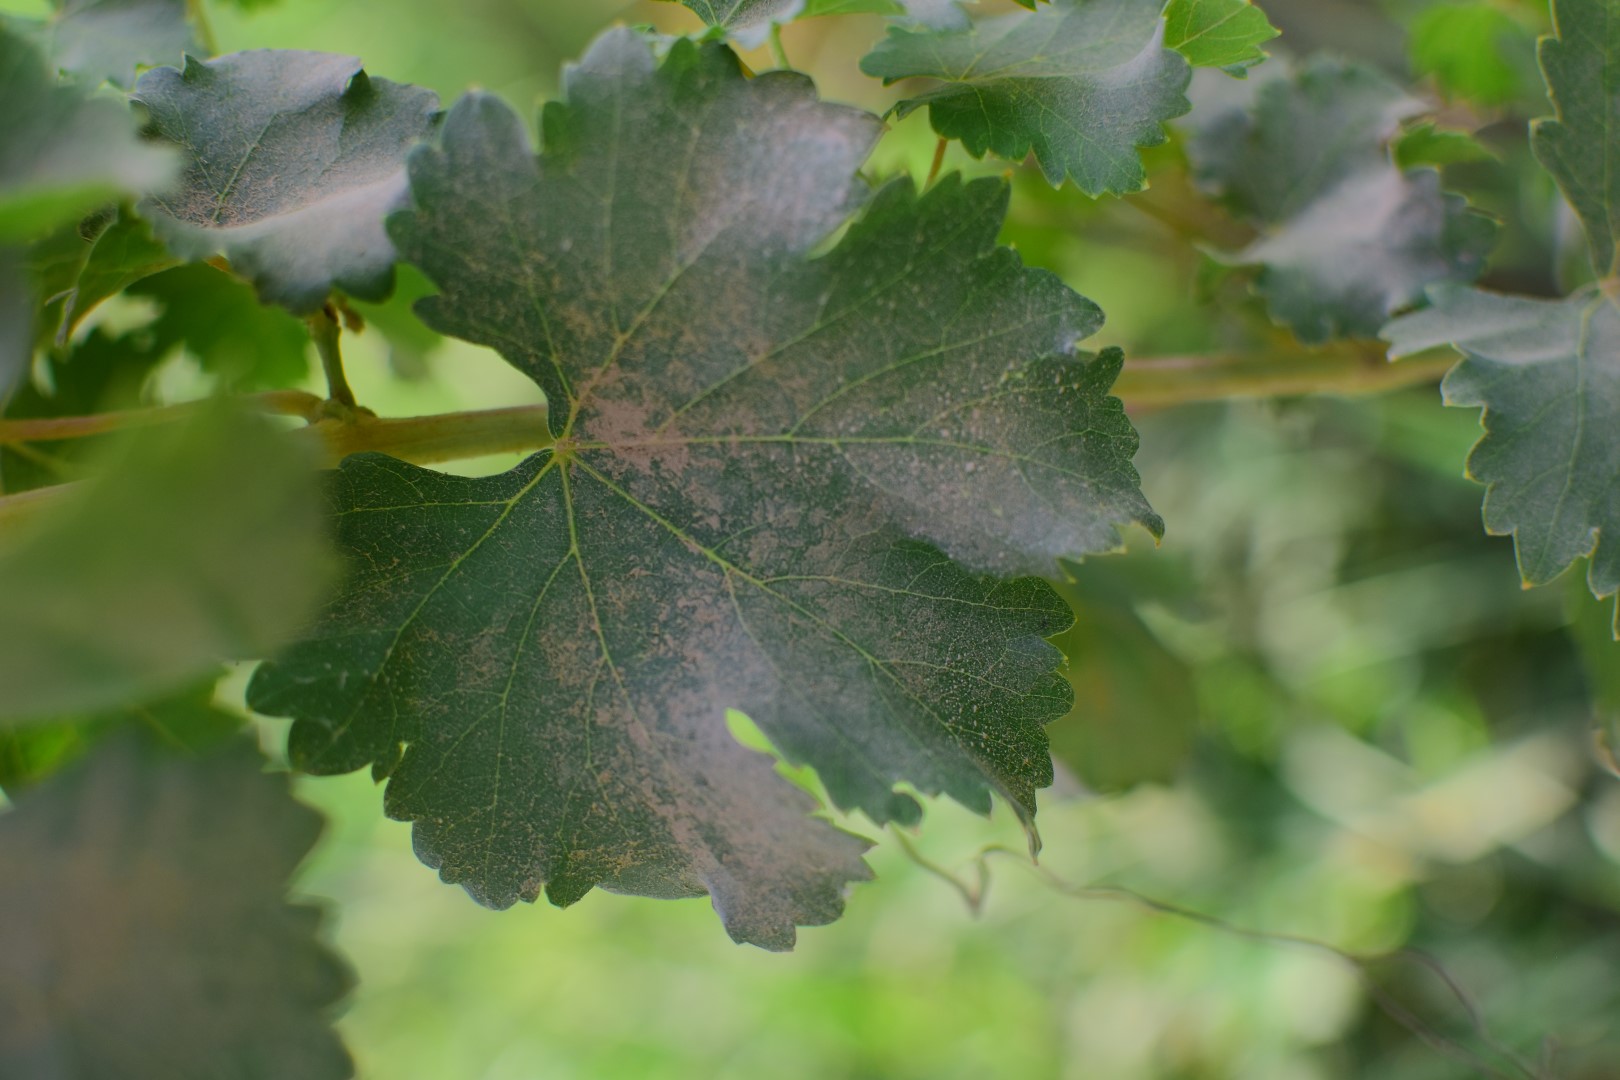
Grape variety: Deas Al-Annz